Katipunan

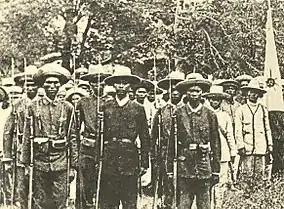
A late 19th-century photograph of armed Filipino revolutionaries, known as the "Katipuneros".

In early 1895, Bonifacio called for a meeting of the society and deposed Basa in an election that installed Bonifacio as president, Jacinto as fiscal, Santiago as secretary, Molina as secretary, Pío Valenzuela and Pantaleon Torres as physicians and Aguedo del Rosario and Doreteo Trinidad as councilors.